Gorbushka

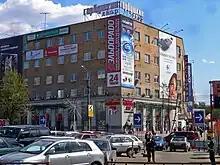
Gorbushka (April 2008)

Gorbúshka is a marketplace for dealing in music, electronics and household equipment in Moscow, Russia.